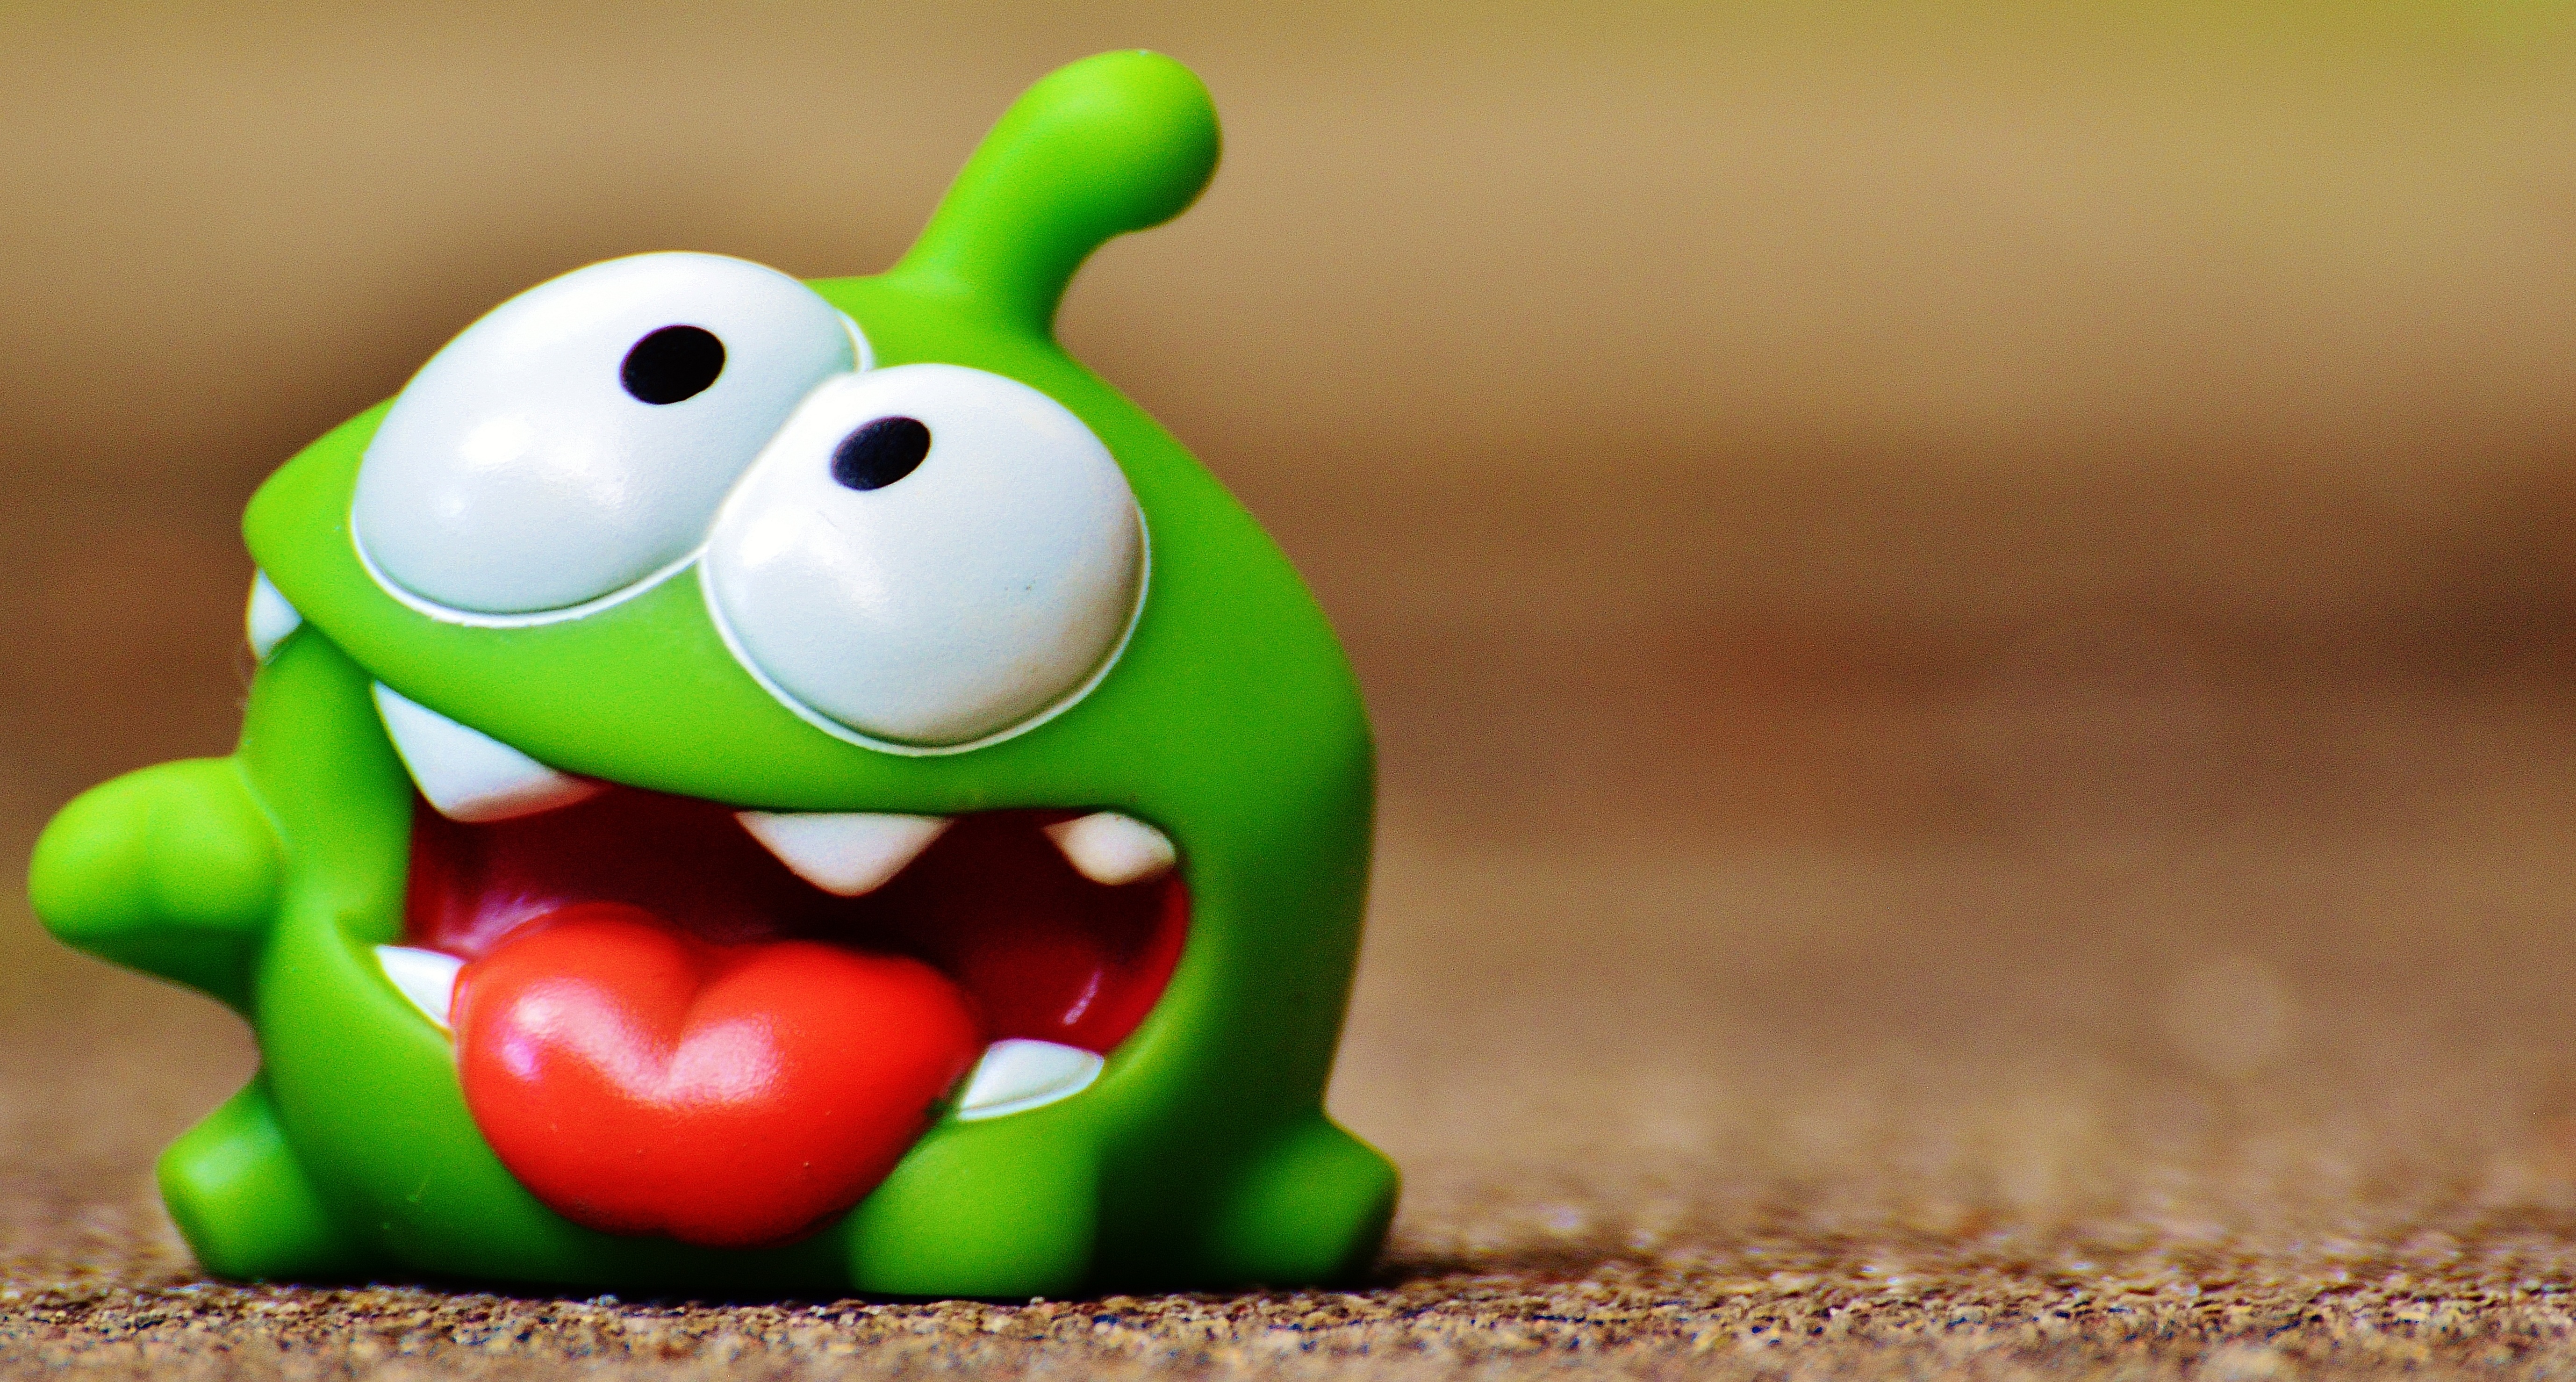
grass, cute, food, green, produce, fig, funny, app, cut the rope, mobile game